Gasparilla Pirate Festival

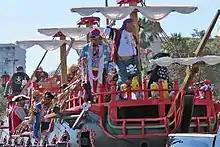
Typical YMKG float, 2013

The theme and focal point of Gasparilla is a theatrical invasion by mythical pirate José Gaspar and his crew, who are portrayed by members of Ye Mystic Krewe of Gasparilla (YMKG), an organization created for this purpose in 1904. Around noon on Gasparilla Day, members of YMKG set sail across Tampa Bay from the Tampa Yacht Club near Ballast Point Park on the "Jose Gasparilla II", a replica pirate ship built from a flat-bottomed steel barge. Firing a near-continuous barrage of loud mini-cannons and accompanied by hundreds of private boats, the ship makes its way between Davis Island and Harbour Island to the Garrison Channel, where it moors along the Riverwalk behind the Tampa Convention Center. The krewe disembarks into a crowd of revelers and the pirate captain demands that the mayor hand over the key to the city in a playful ceremony which has had different outcomes in different years. Whether or not the mayor actually "surrenders", the pirates stage a victory parade along Bayshore Boulevard.